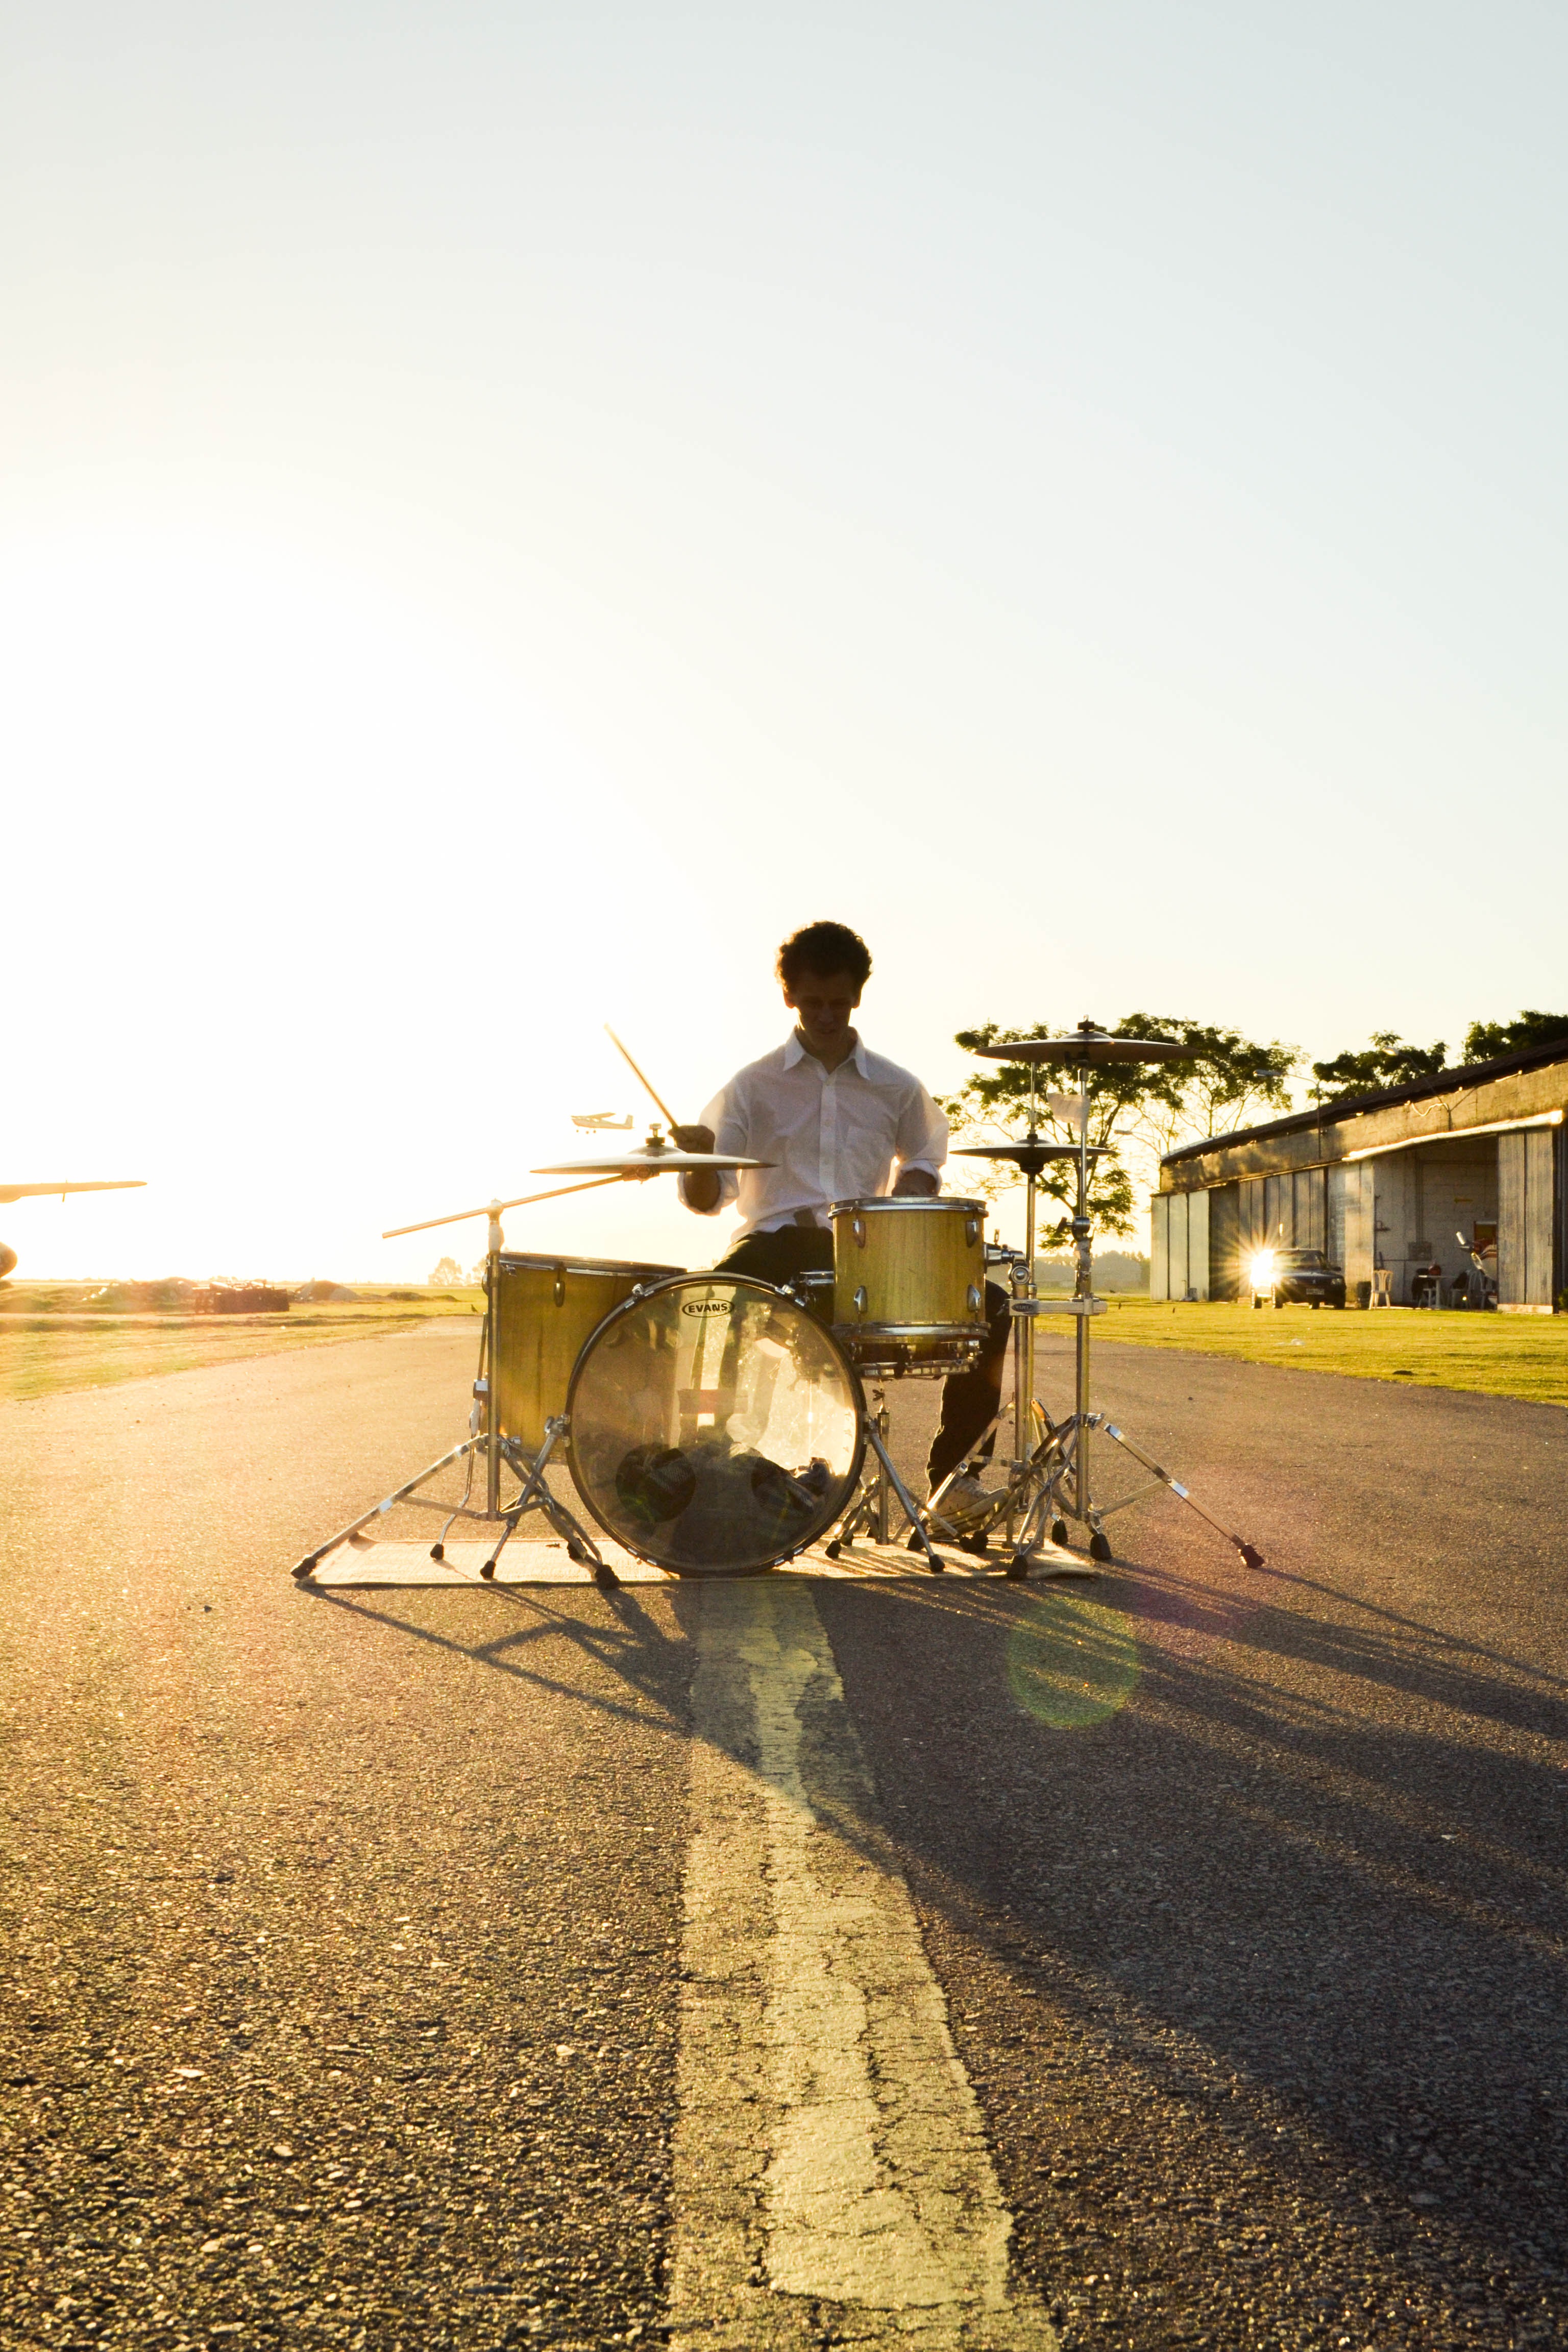
asphalt, airplane, vehicle, atmosphere of earth